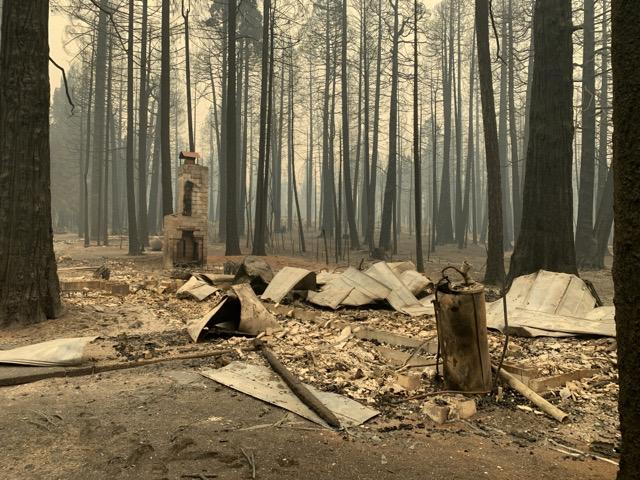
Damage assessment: destroyed